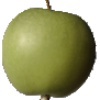
Label: images